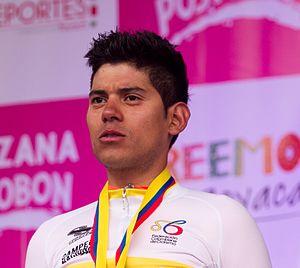
Edwin Ávila sur le podium protocolaire de la course en ligne Élite des Championnats de Colombie 2016.